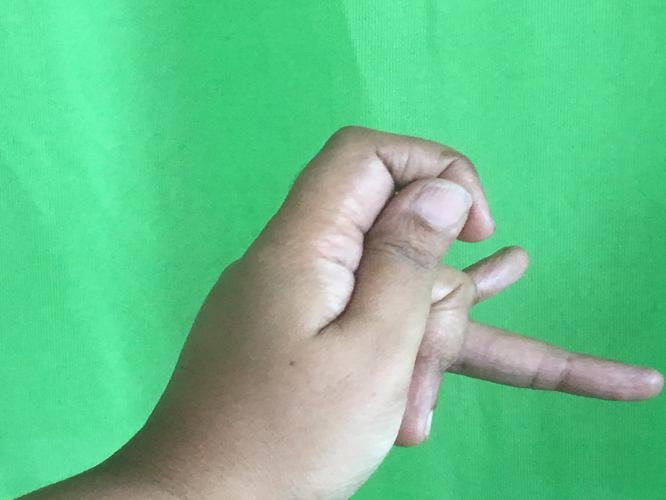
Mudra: Katakamukha_3
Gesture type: single_hand